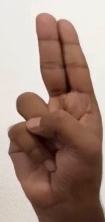
ASL sign: U